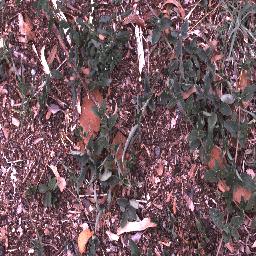
Label: negative